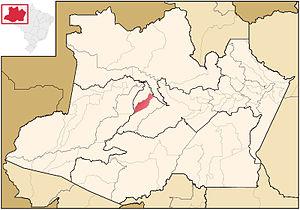
Alvarães est une municipalité brésilienne de l'État d'Amazonas.
Liste des villes de l'État de l'Amazonas au Brésil qui compte 62 municipalités.